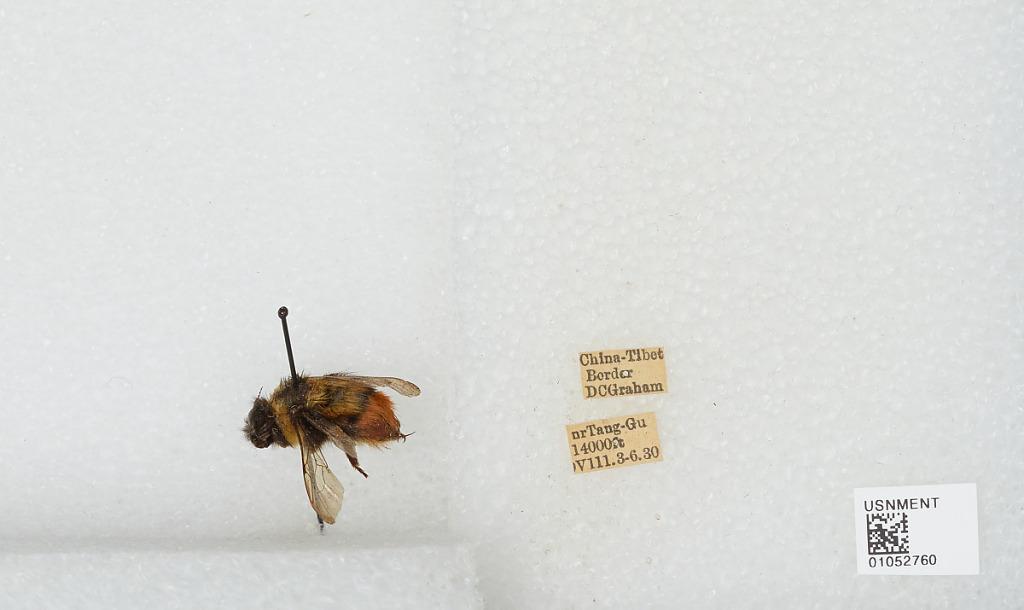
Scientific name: Bombus sp.
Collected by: D. Graham
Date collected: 1930-8-3
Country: China
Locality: China-Tibet Border near Tanggo